Poland

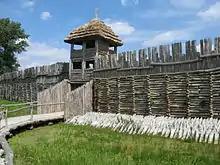
A reconstruction of a Bronze Age Lusatian culture settlement in Biskupin, 8th century BC

The first Stone Age archaic humans and "Homo erectus" species settled what was to become Poland approximately 500,000 years ago, though the ensuing hostile climate prevented early humans from founding more permanent encampments. The arrival of "Homo sapiens" and anatomically modern humans coincided with the climatic discontinuity at the end of the Last Glacial Period (Northern Polish glaciation 10,000 BC), when Poland became habitable. Neolithic excavations indicated broad-ranging development in that era; the earliest evidence of European cheesemaking (5500 BC) was discovered in Polish Kuyavia, and the Bronocice pot is incised with the earliest known depiction of what may be a wheeled vehicle (3400 BC).